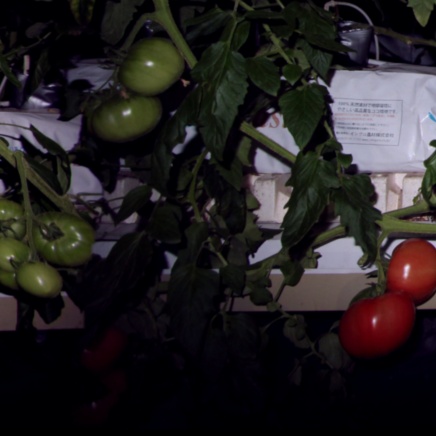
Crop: tomato